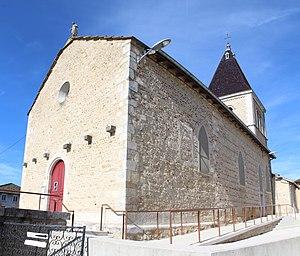
Église Saint-Maurice de Dompierre-sur-Veyle.
Dompierre-sur-Veyle est une commune française, située dans le département de l'Ain en région Auvergne-Rhône-Alpes.